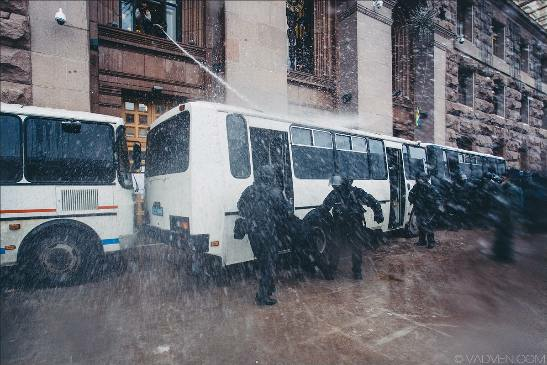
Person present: No